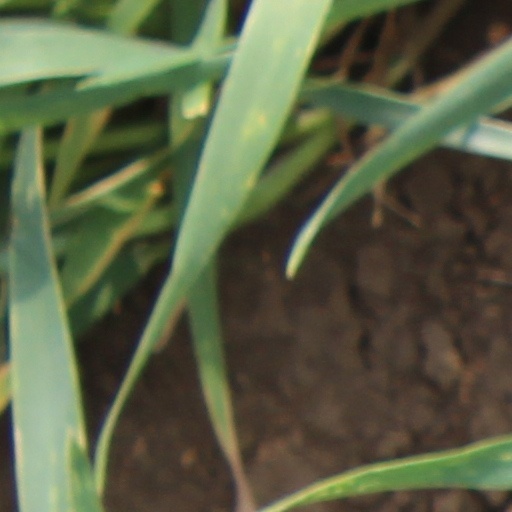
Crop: wheat